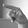
ASL letter: P